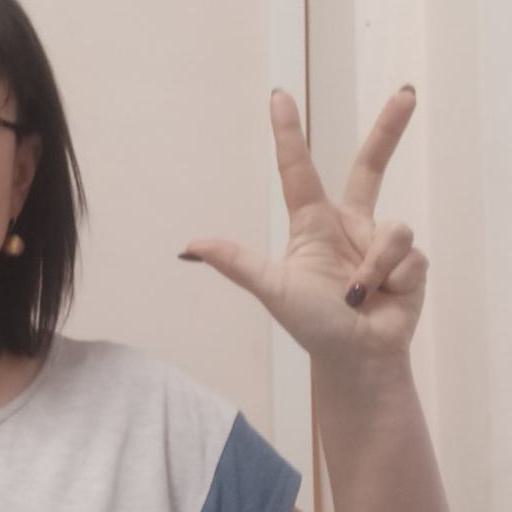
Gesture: three2